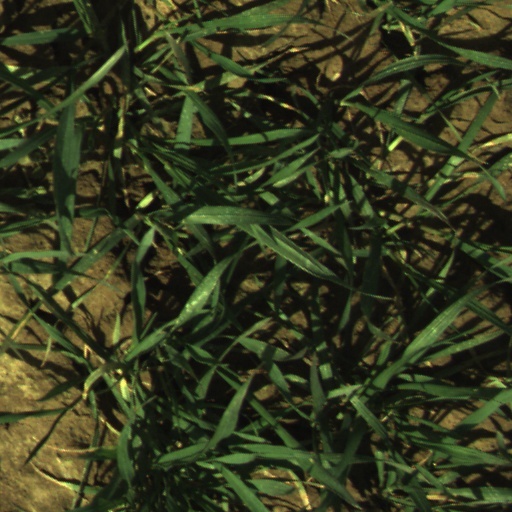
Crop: wheat